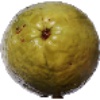
Label: Guava 1